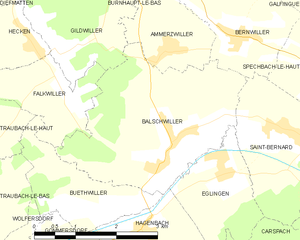
Carte des communes françaises
Balschwiller [balʃvilɛʁ] est une commune de la couronne périurbaine de Mulhouse qui se trouve dans le département du Haut-Rhin, en région Grand Est.